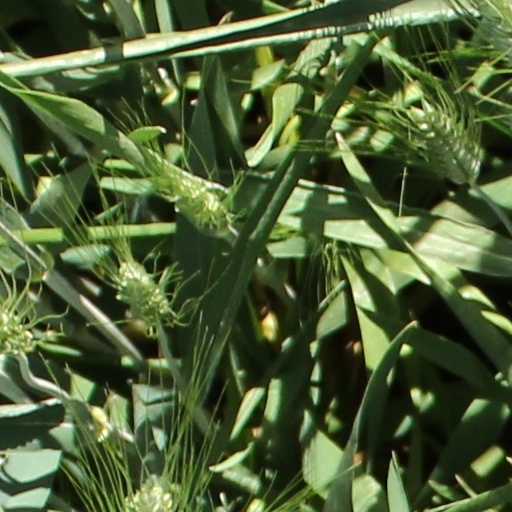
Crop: wheat